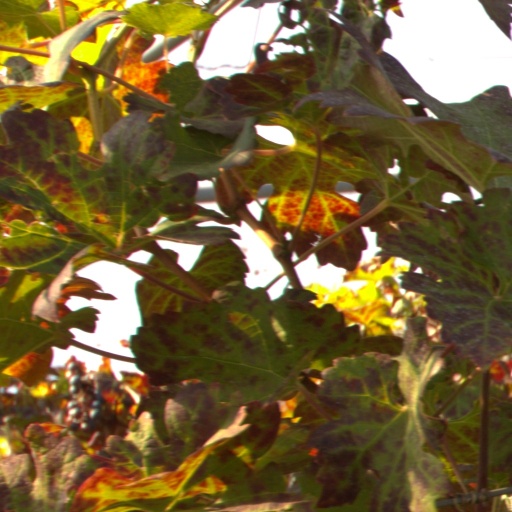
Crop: grape